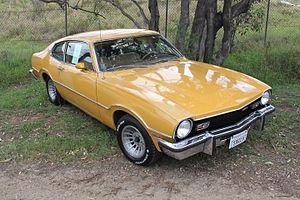
Stevens Thompson Tjaarda van Starkenberg dit Tom Tjaarda, né le 23 juillet 1934 à Détroit et mort le 1ᵉʳ juin 2017 à Turin, est un designer automobile américain d’origine néerlandaise.